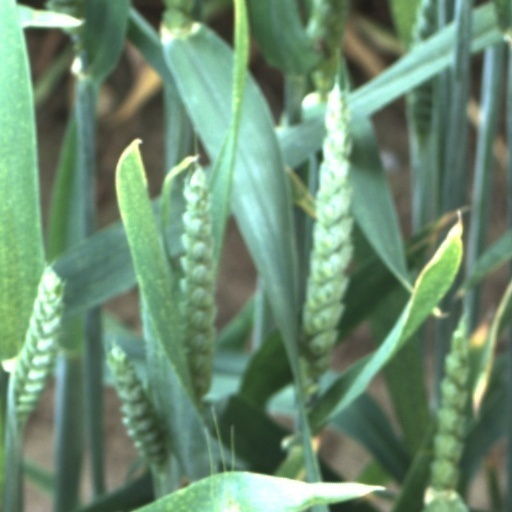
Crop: wheat